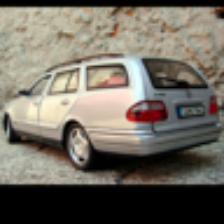
Label: NonHuman